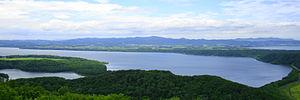
Le lac Abashiri est situé à Abashiri, île d'Hokkaidō au Japon dans le parc quasi national d'Abashiri. Les rivières Abashiri et Memanbetsu alimentent le lac que l'eau quitte par la rivière Abashiri et coule sur une distance de 7 km jusqu'à la mer d'Okhotsk.